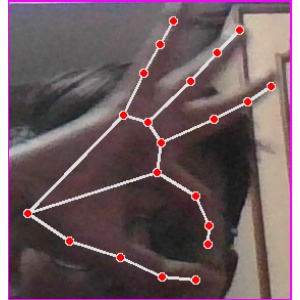
अक्षर: ण